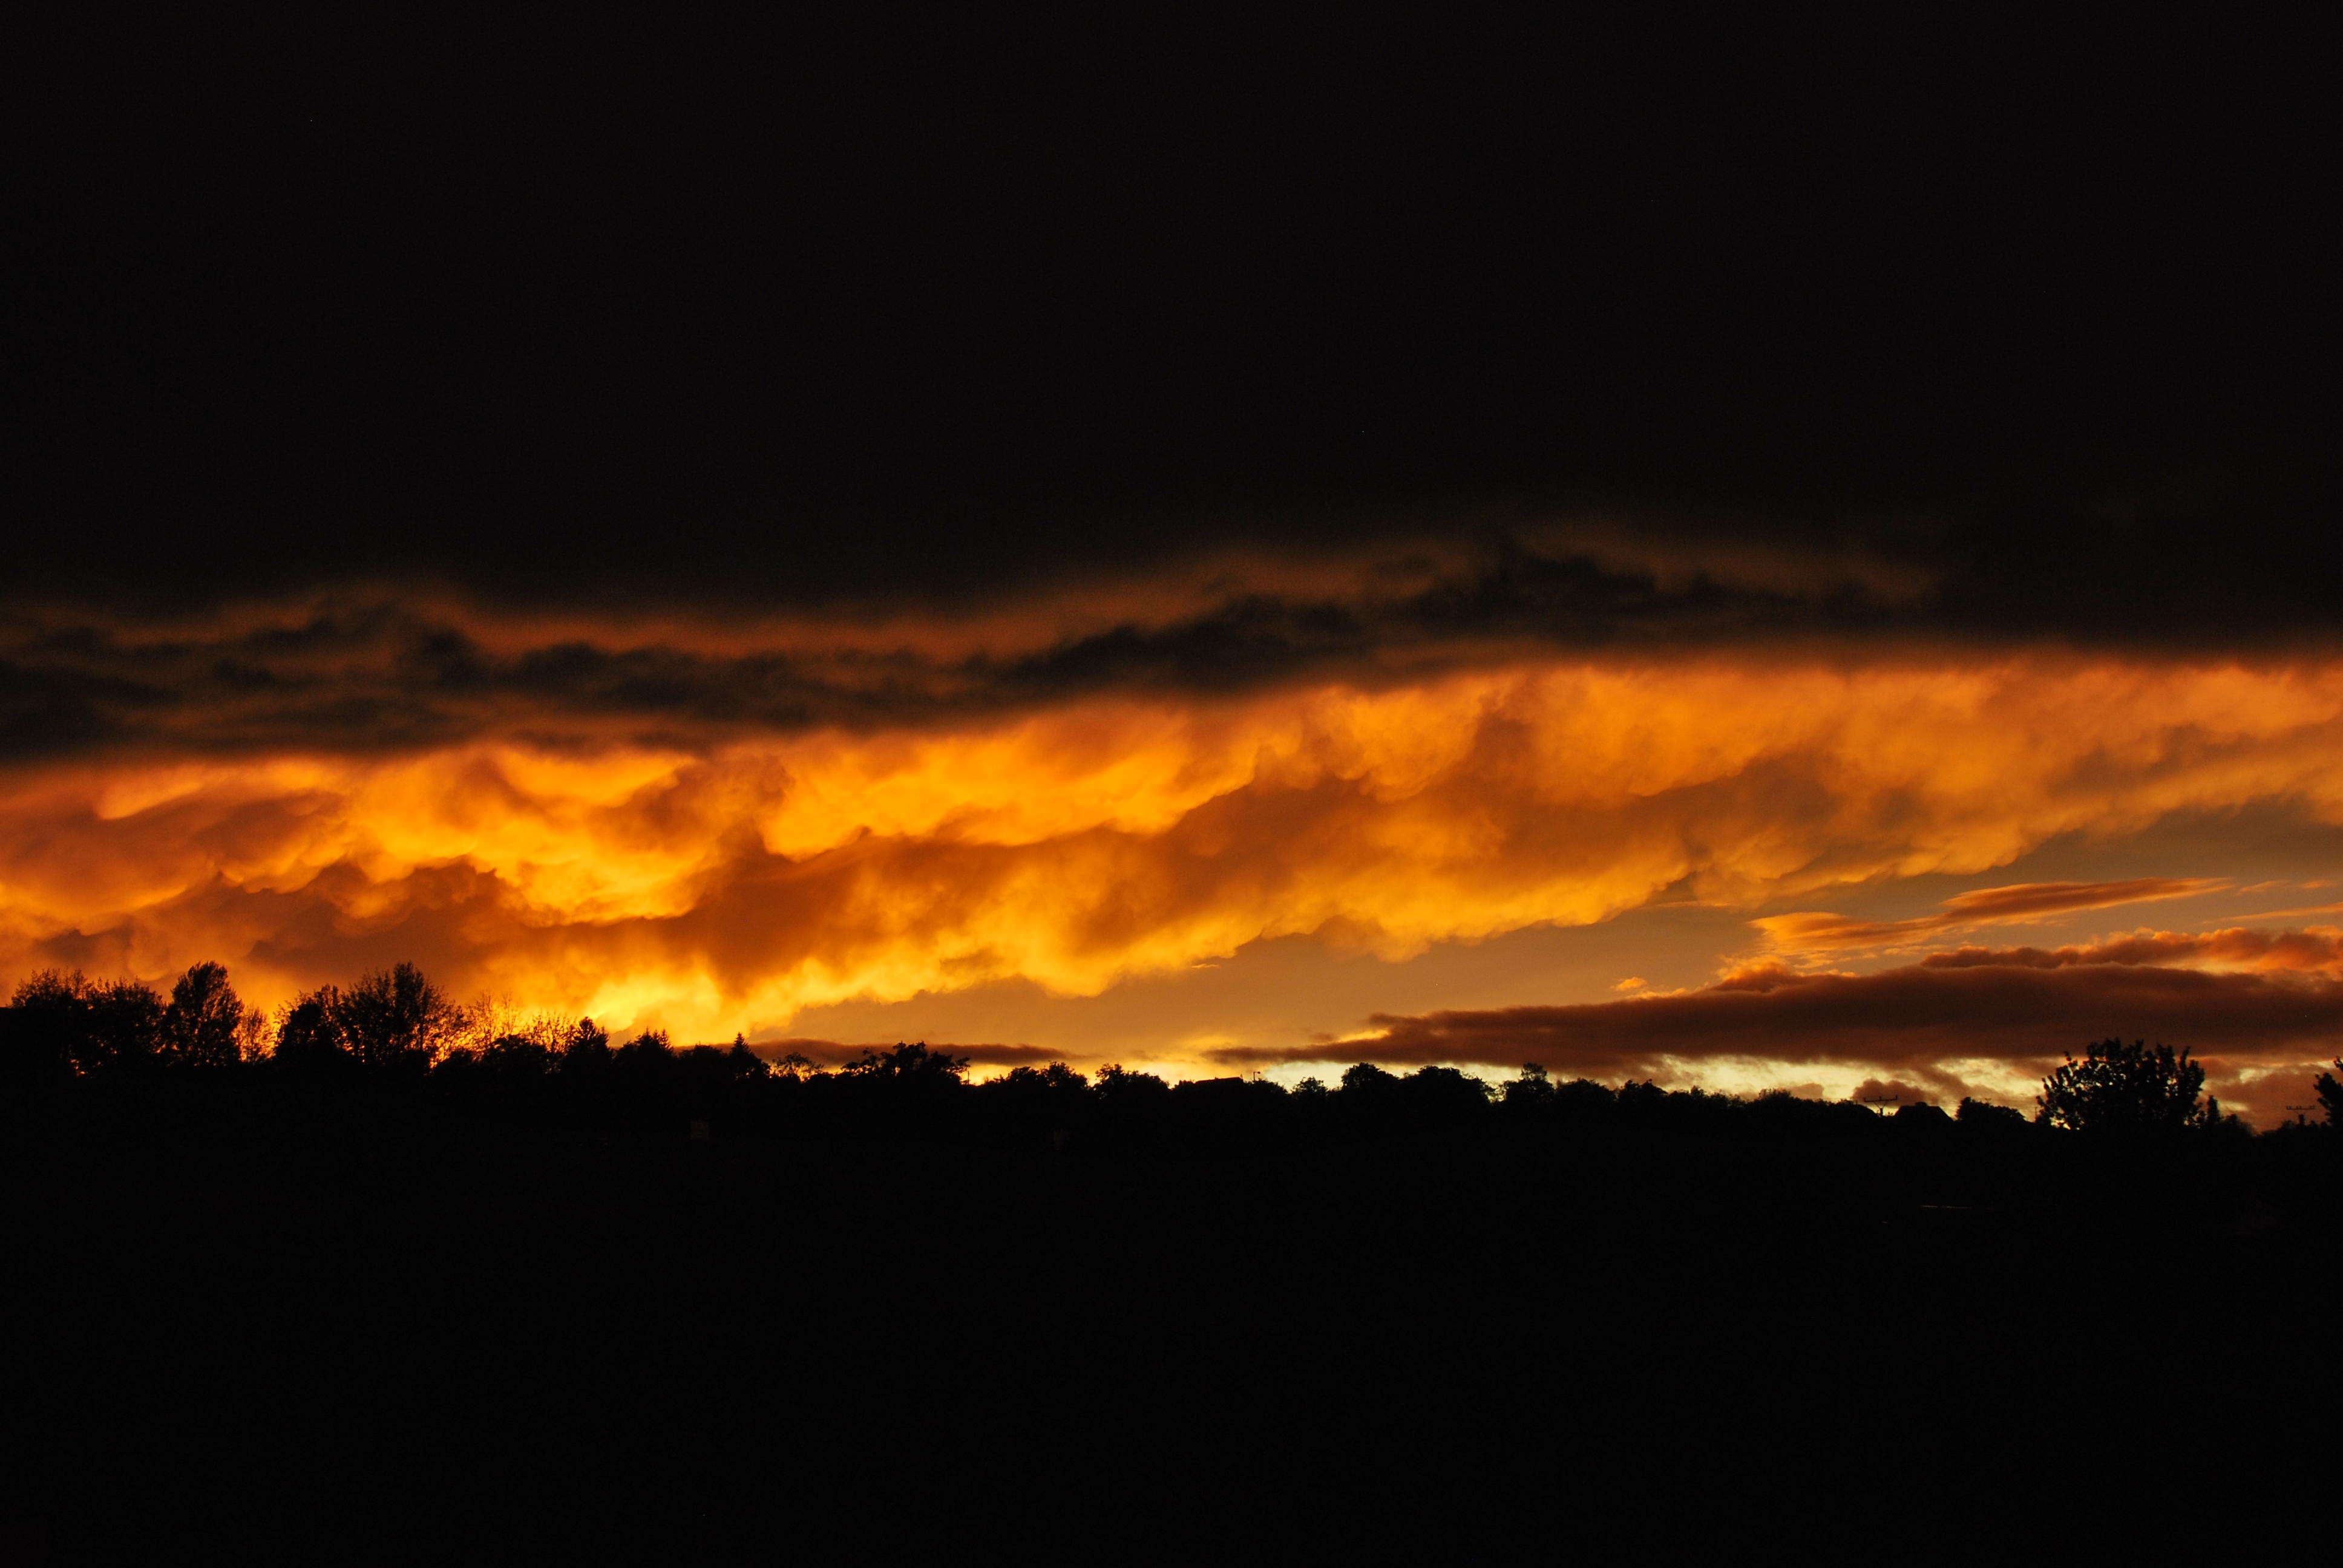
landscape, horizon, cloud, sky, sunrise, sunset, night, sunlight, morning, dawn, atmosphere, country, dusk, evening, orange, autumn, storm, cumulus, darkness, west, clouds, afterglow, the sky, phenomenon, slovakia, meteorological phenomenon, orange clouds, atmosphere of earth, computer wallpaper, geological phenomenon, red sky at morning